Princess María Teresa of Bourbon-Parma

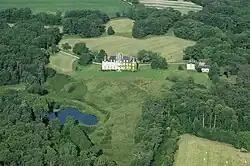
Chateau du Bostz, her childhood home

She grew up at the Chateau du Bostz, Besson, Bourbonnais. Having attended middle school in Tours, and Quebec City, she went on to obtain a doctorate in Hispanic studies from Paris-Sorbonne University and another doctorate in political sociology from the Complutense University of Madrid. She also studied Islam and how it related to women's rights. Her 1977 thesis at the Sorbonne was entitled "La clarificación ideológica del Carlismo contemporáneo" ("Ideological clarification of contemporary Carlism").